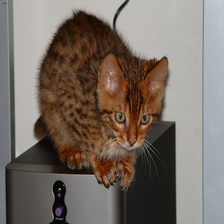
Species: cat
Breed: Bengal